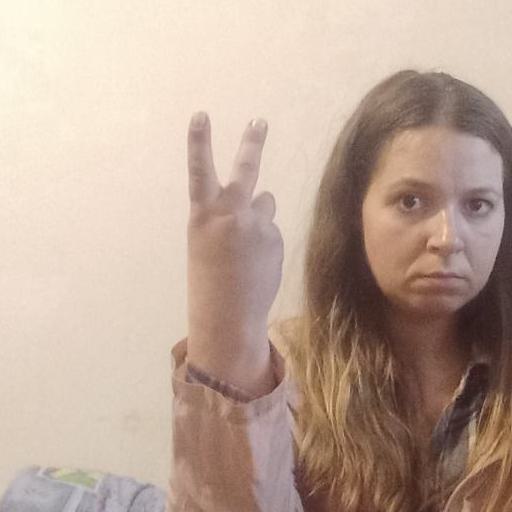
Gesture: peace_inverted